Massachusetts National Guard

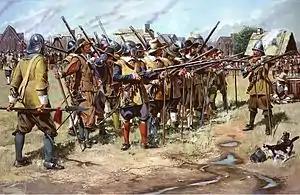
First muster of the Massachusetts Bay Colonial Militia, spring of 1637

Soon after the founding of the Massachusetts Bay Colony, efforts were made to organize the colony's militia. All male residents between the ages of 16 and 60 were required for service. These militiamen would be well trained and well armed. Each militiaman would be trained in the same manner which was a major difference between the training of Elizabethan militias which maintained well trained units (trainbands) alongside less well trained and less well armed groups of militia. Another major difference between the New England militias and their counterparts in England was these militiamen were allowed to nominate and select their own officers. New England society at the time was organized around congregational lines and this method was to be extended to the militia as well. This nominating process extended all the way to the nomination of province-wide commanders, whose selection needed only General Court assent for outside approval. A company of men had a minimum of 64 soldiers and was to be drilled 6 days a year.